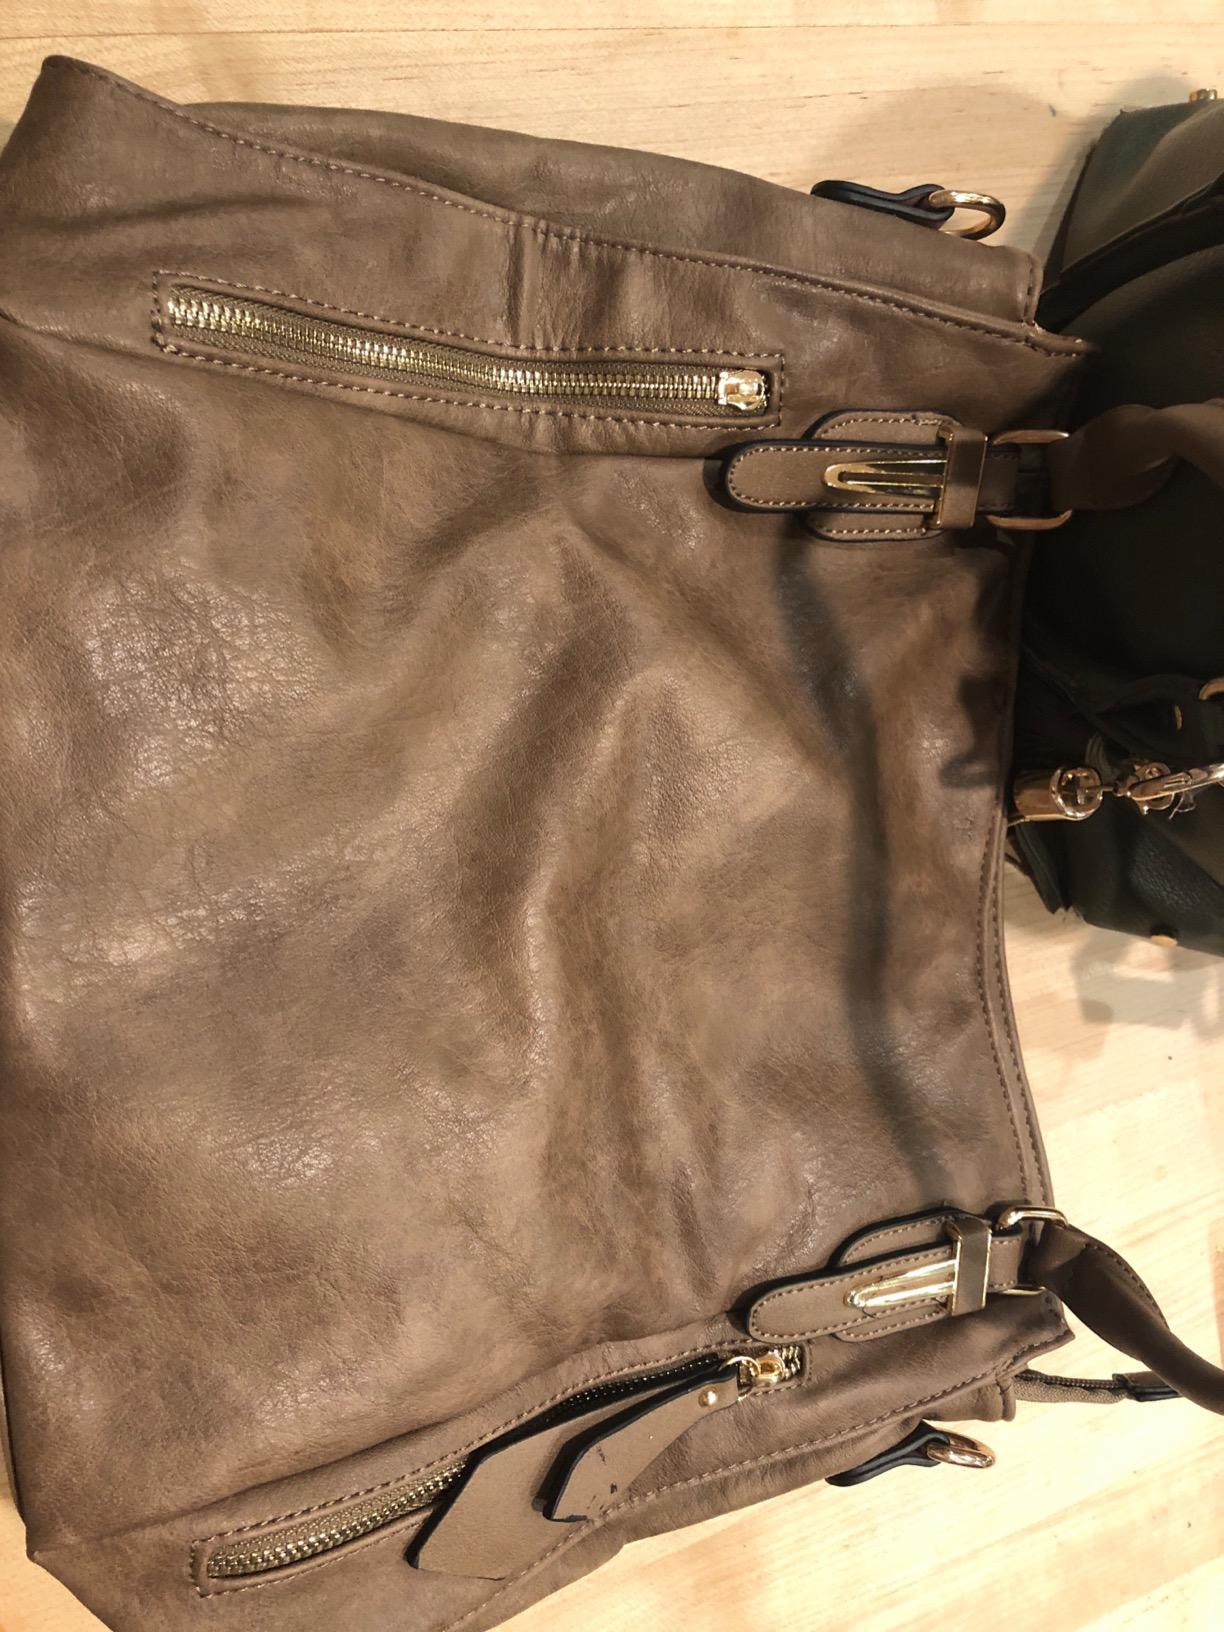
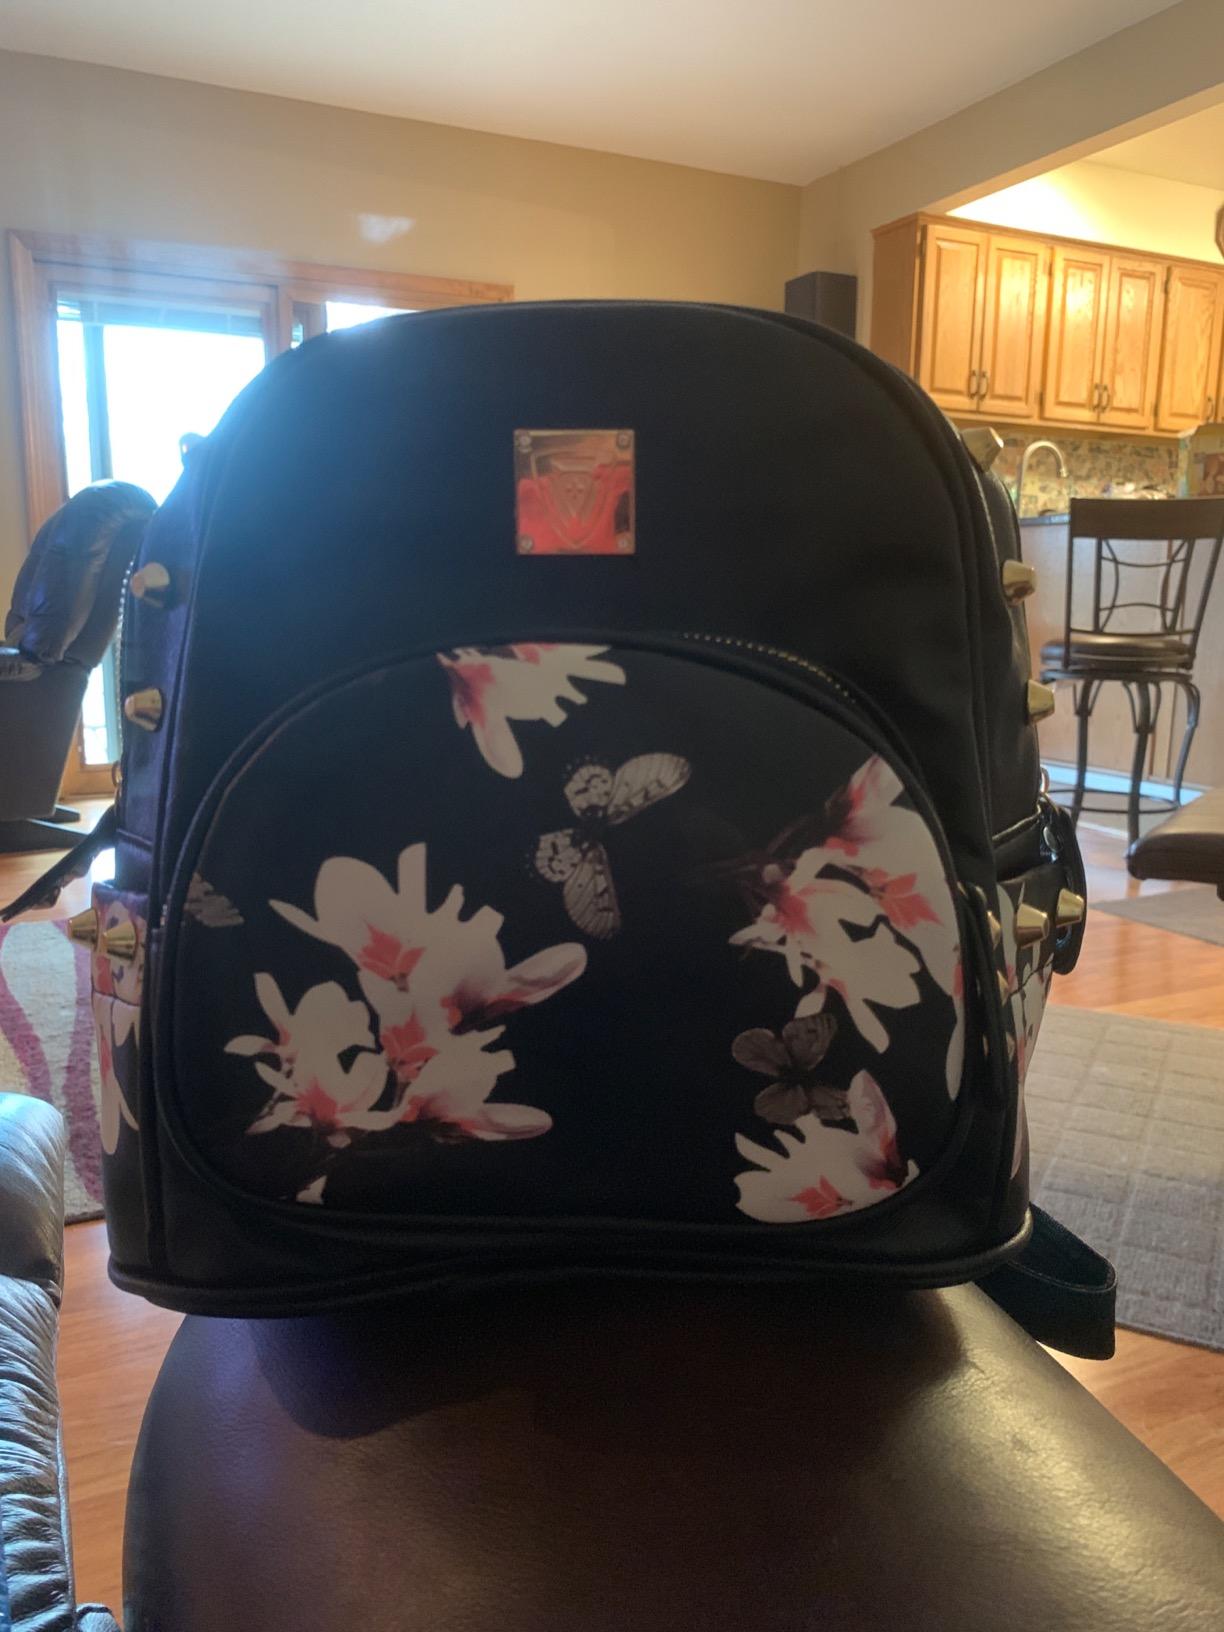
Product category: accessories_handbag
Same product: no